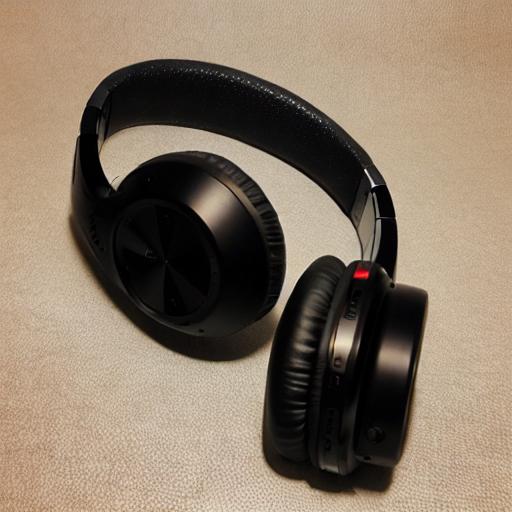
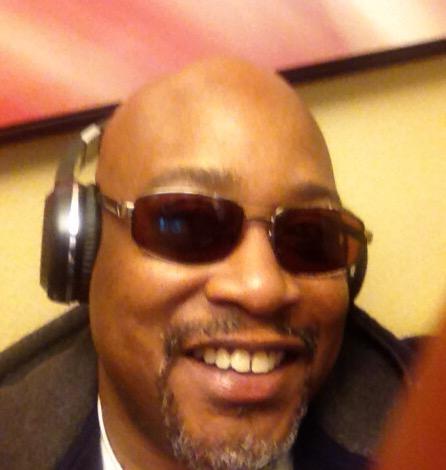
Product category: headphones
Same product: no